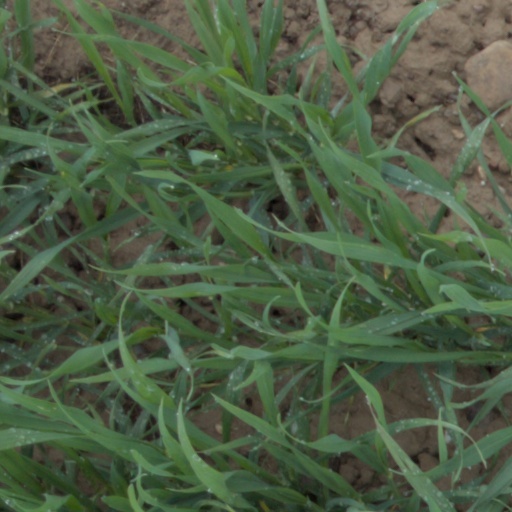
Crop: wheat